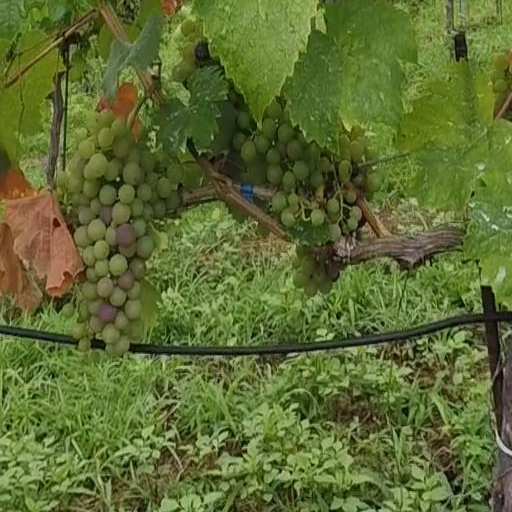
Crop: grape